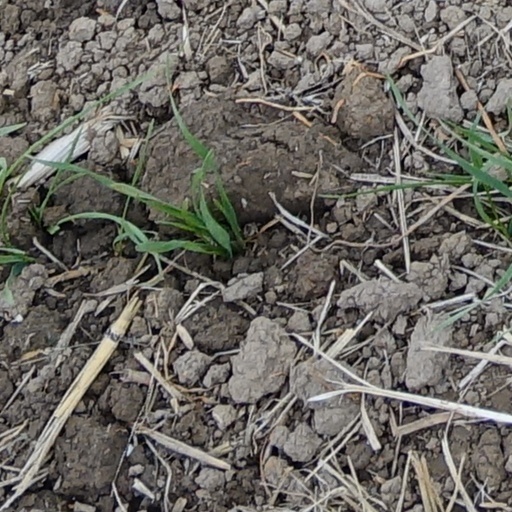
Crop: wheat